Sindh Institute of Cardiovascular Diseases, Sukkur Chapter

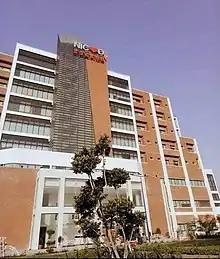
NICVD Sukkur Satellite Center

Sindh Institute of Cardio Vascular Diseases (SICVD) was first established as NICVD Satellite Center Sukkur on 24 February 2018. This 300 bed state-of-the-art cardiac facility in Sukkur has full facilities as are available in the National Institute of Cardiovascular Diseases, Karachi. In SICVD all the cardiac care services are provided free-of-charge. It is a cardiac hospital of international standard, providing free cardiac services, including interventional cardiology, for the residents of the province. It is the second largest cardiac centre in Sindh, after the NICVD in Karachi.